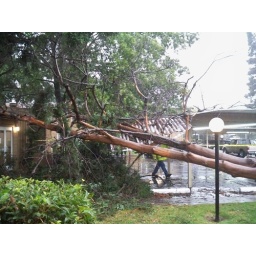
If it wasn't for the pine tree that got in the way it would have hit the building in front of it